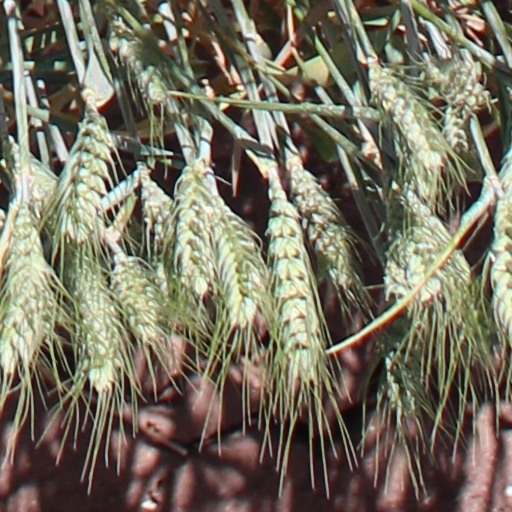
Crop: wheat